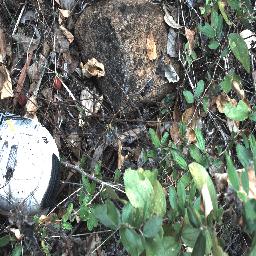
Label: chinee_apple